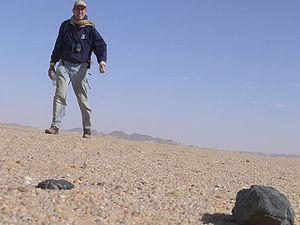
2008 TC₃ est un astéroïde géocroiseur de deux à cinq mètres de diamètre ayant heurté la Terre le 7 octobre 2008 à 2 h 46 UTC. Il a la particularité d'être le premier astéroïde détecté et suivi dans l'espace avant sa chute sur Terre.
Un astéroïde est une planète mineure composé de roches, de métaux et de glaces, et dont les dimensions varient de l'ordre du mètre à plusieurs centaines de kilomètres. L'appellation « en forme d'étoile » vient de l'aspect irrégulier des astéroïdes au télescope, différent du disque parfait des planètes, lors des premières observations astronomiques.
Petrus Matheus Marie Jenniskens est un astronome néerlandais naturalisé américain. Il est scientifique principal du Carl Sagan Center de l'institut SETI ainsi qu'affilié au Ames Research Center de la NASA. Il se spécialise dans l'étude des pluies de météorites. Il est l'auteur du livre Meteor Showers and their Parent Comets.